Send It Up

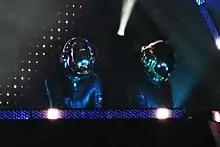
The song was co-produced by French electronic duo Daft Punk.

Before they collaborated for the first time on "Send It Up", American rapper King Louie found out West was a fan of his after West gave him a shoutout in the 2012 GOOD Music collaboration "I Don't Like (Remix)", featuring Chief Keef, Pusha T, Big Sean, and Jadakiss. King Louie called the shoutout "crazy" and appreciated his ability to influence Chicago-based rappers. Along with his vocal appearance on "Send It Up", King Louie also has a writing credit on another "Yeezus" track, "New Slaves".